Day by Day (hymn)

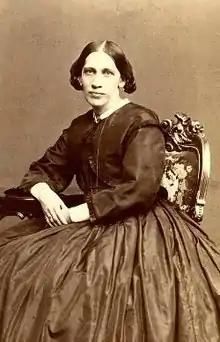
Lina Sandell

"Day by Day (and with Each Passing Moment)" is a Christian hymn written in 1865 by Lina Sandell several years after she had witnessed the tragic drowning death of her father. It is a hymn of assurance used in American congregational singing.